The Egyptian

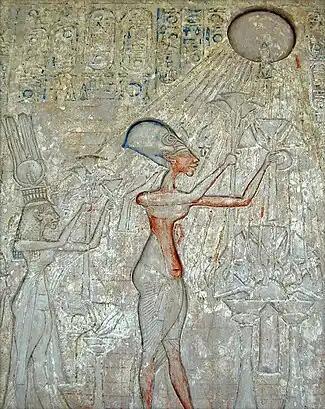
Pharaoh Akhenaten with his family worshipping the solar disc Aten. In the novel, Akhenaten seeks to bring about a utopia with his new religion.

One day Sinuhe decides to return to Egypt. He sails to Thebes and opens a clinic for the poor in the same neighborhood he grew up in. He does not get rich in this, being driven by ideological motives instead. His slave Kaptah (now released by Sinuhe) instead becomes a businessman and buys a pub called "Crocodile's Tail". There Sinuhe meets a woman named Merit, who becomes Sinuhe's life partner.